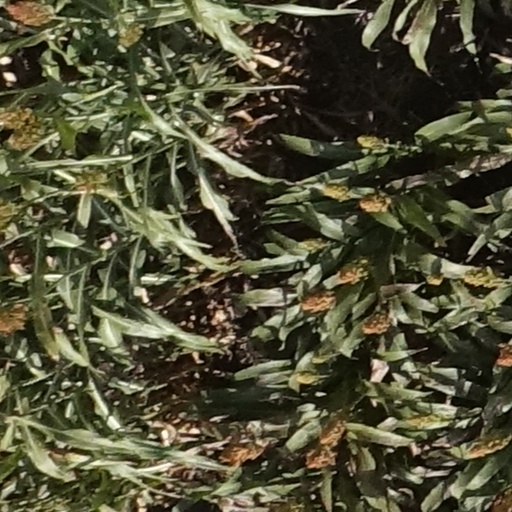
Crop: sorghum